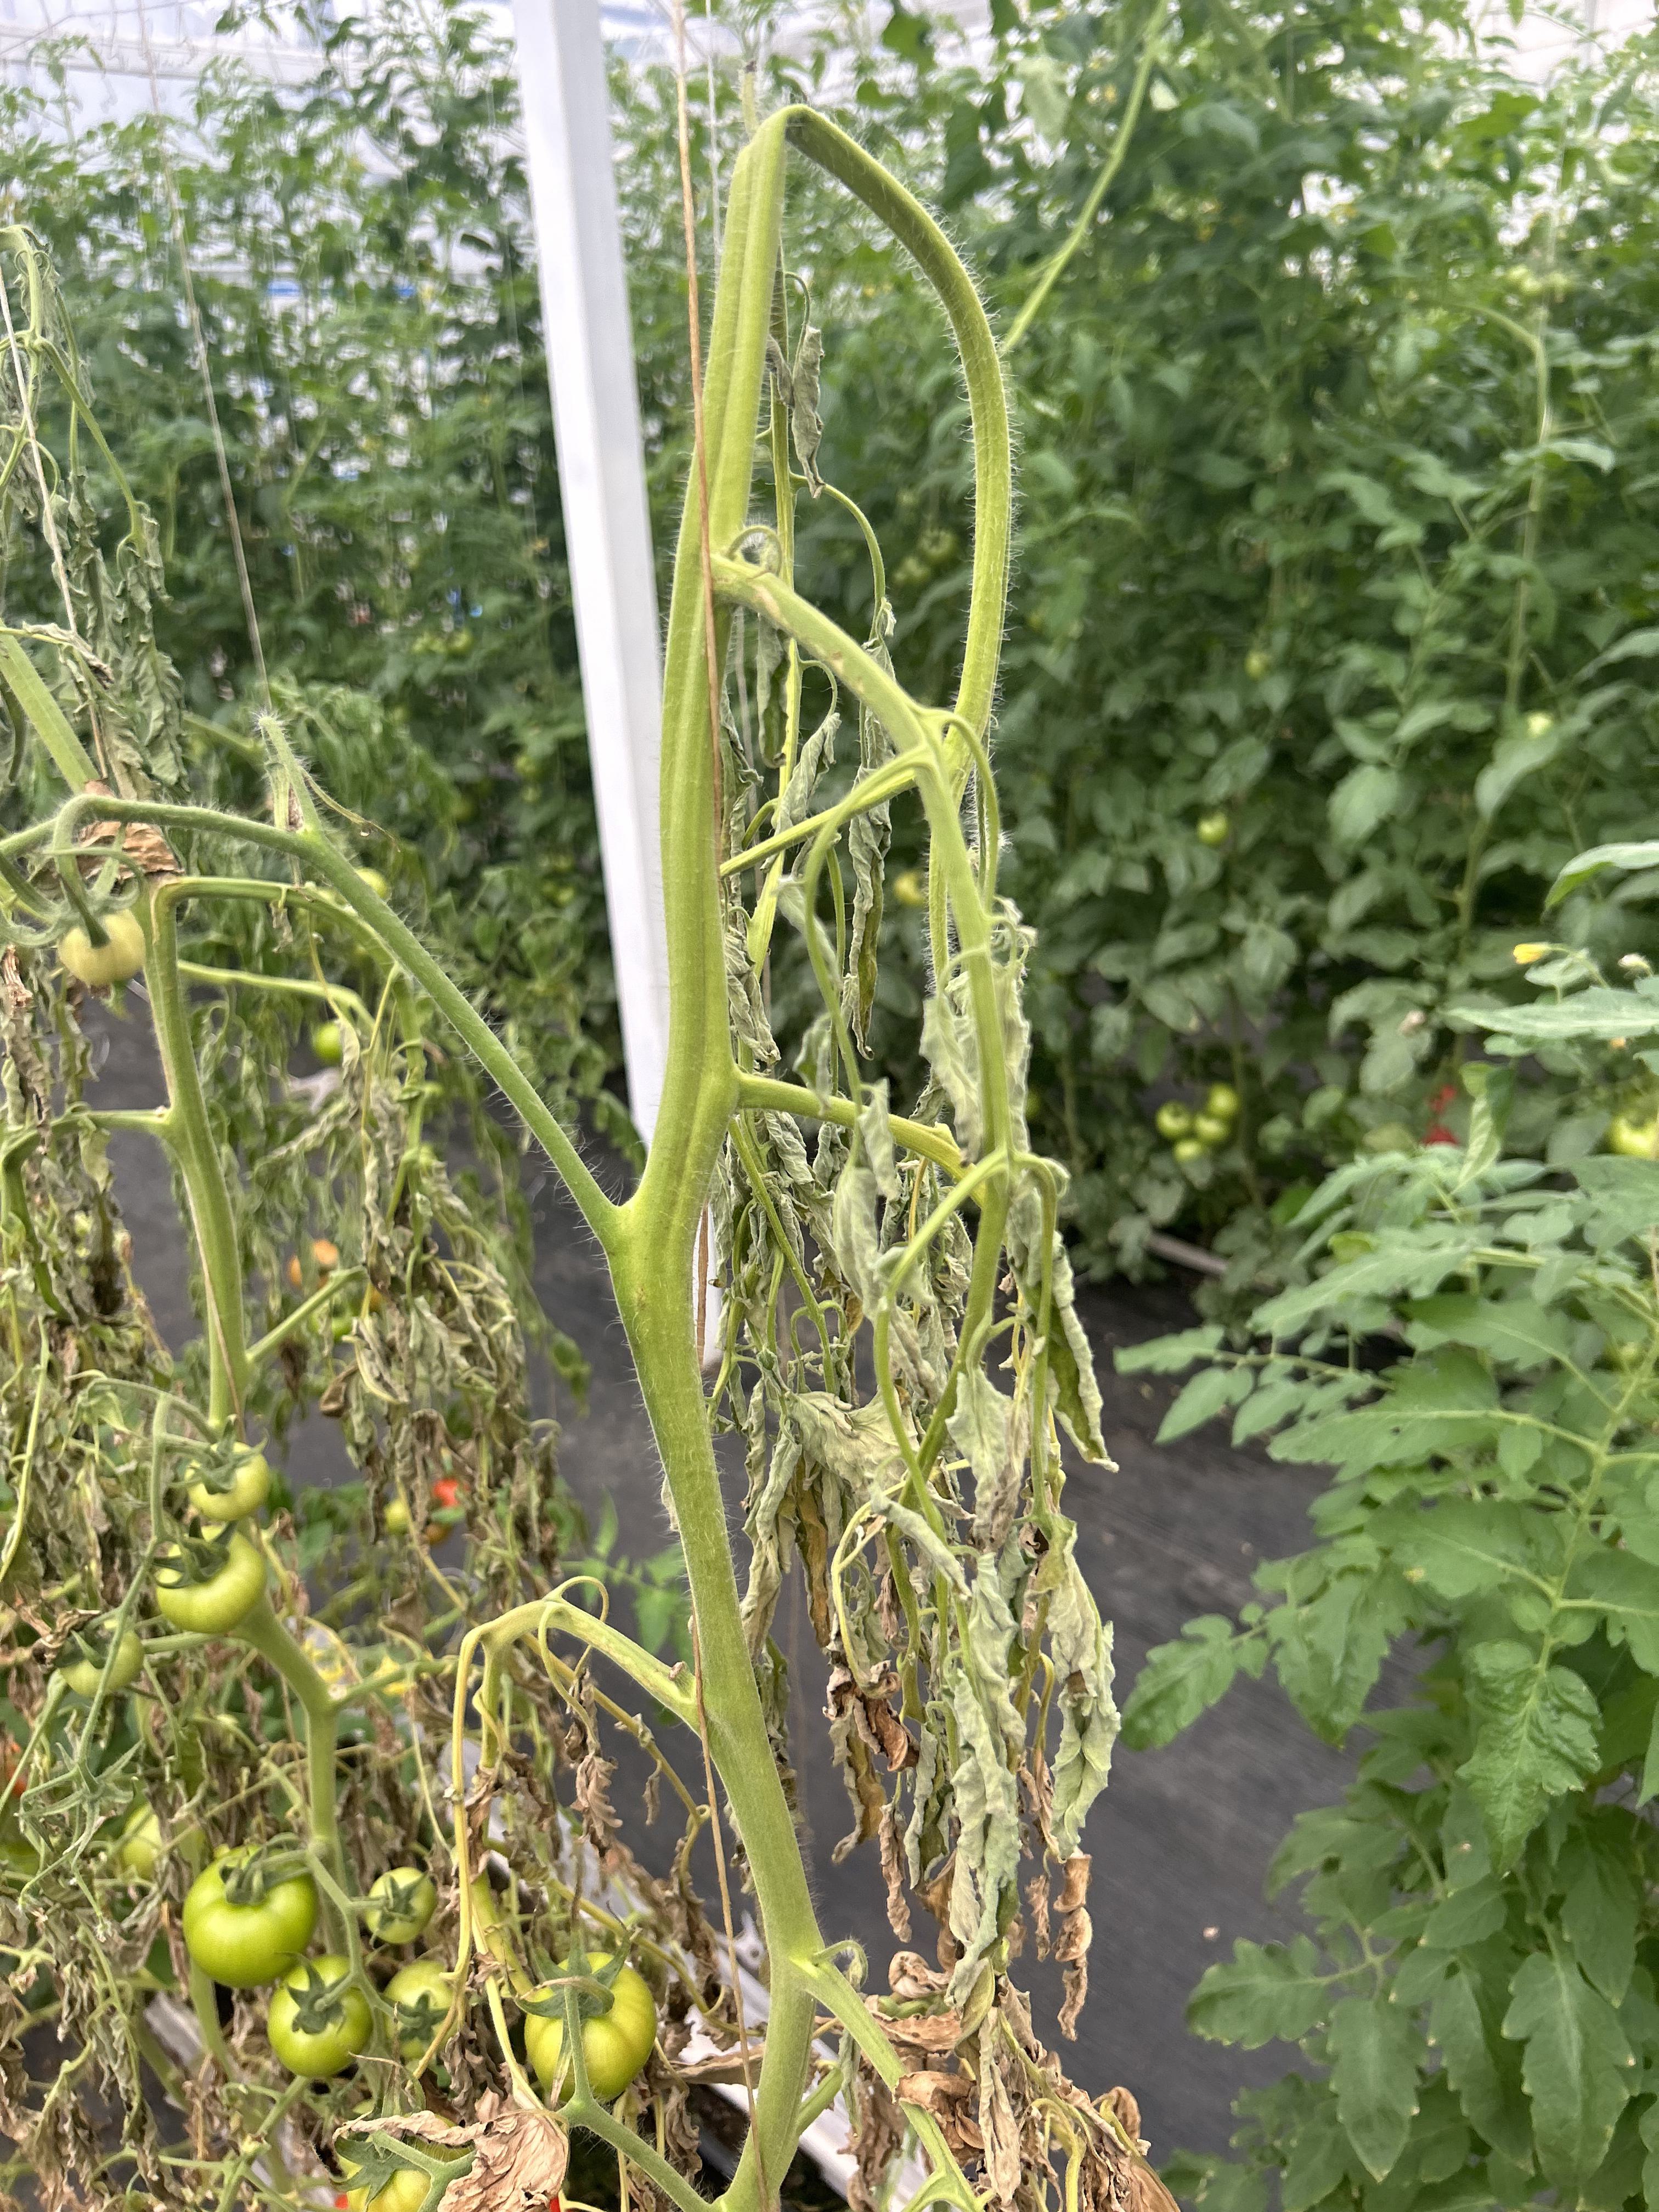
Disease: Wilt